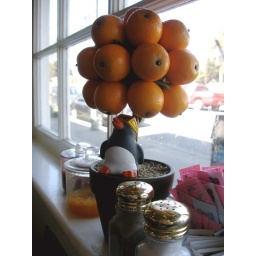
orange tree in the LBC.